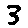
Label: 3